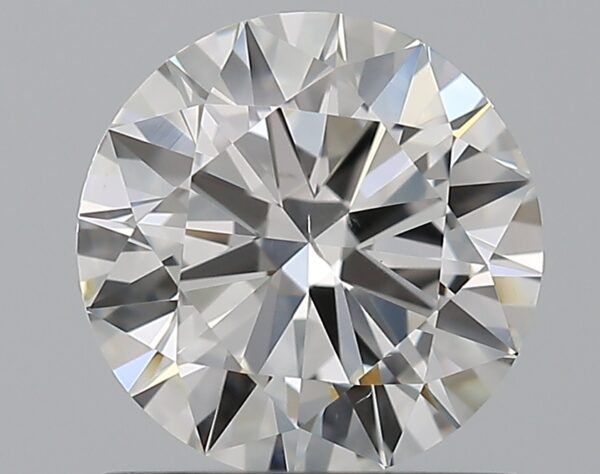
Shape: round
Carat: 1
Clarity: SI1
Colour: G
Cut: VG
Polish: EX
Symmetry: VG
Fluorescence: N
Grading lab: GIA
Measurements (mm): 6.45 x 6.51 x 3.84